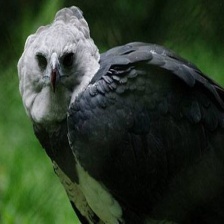
Species: HARPY EAGLE
Scientific name: HARPIA HARPYJA